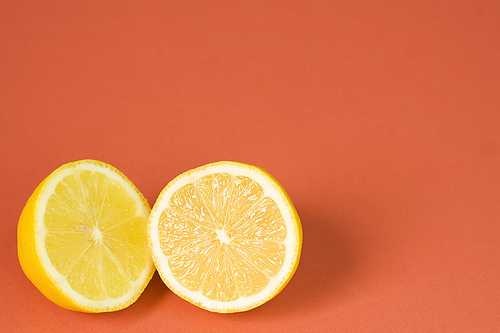
Label: Lemon